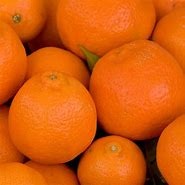
Label: mandarine